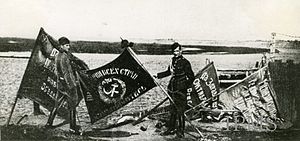
Slaget ved Warszawa
Slaget ved Warszawa var et slag under den polsk-sovjetiske krig. Det blev udkæmpet mellem 12. og 25. august 1920 og endte med, at russerne led nederlag. På sovjetisk side omkom 15.000, 500 blev savnet, 10.000 sårede og 66.000 taget som krigsfanger. De polske tab var langt mindre: 4.500 polske soldater omkom, 10.000 blev savnet og 22.000 skadet.